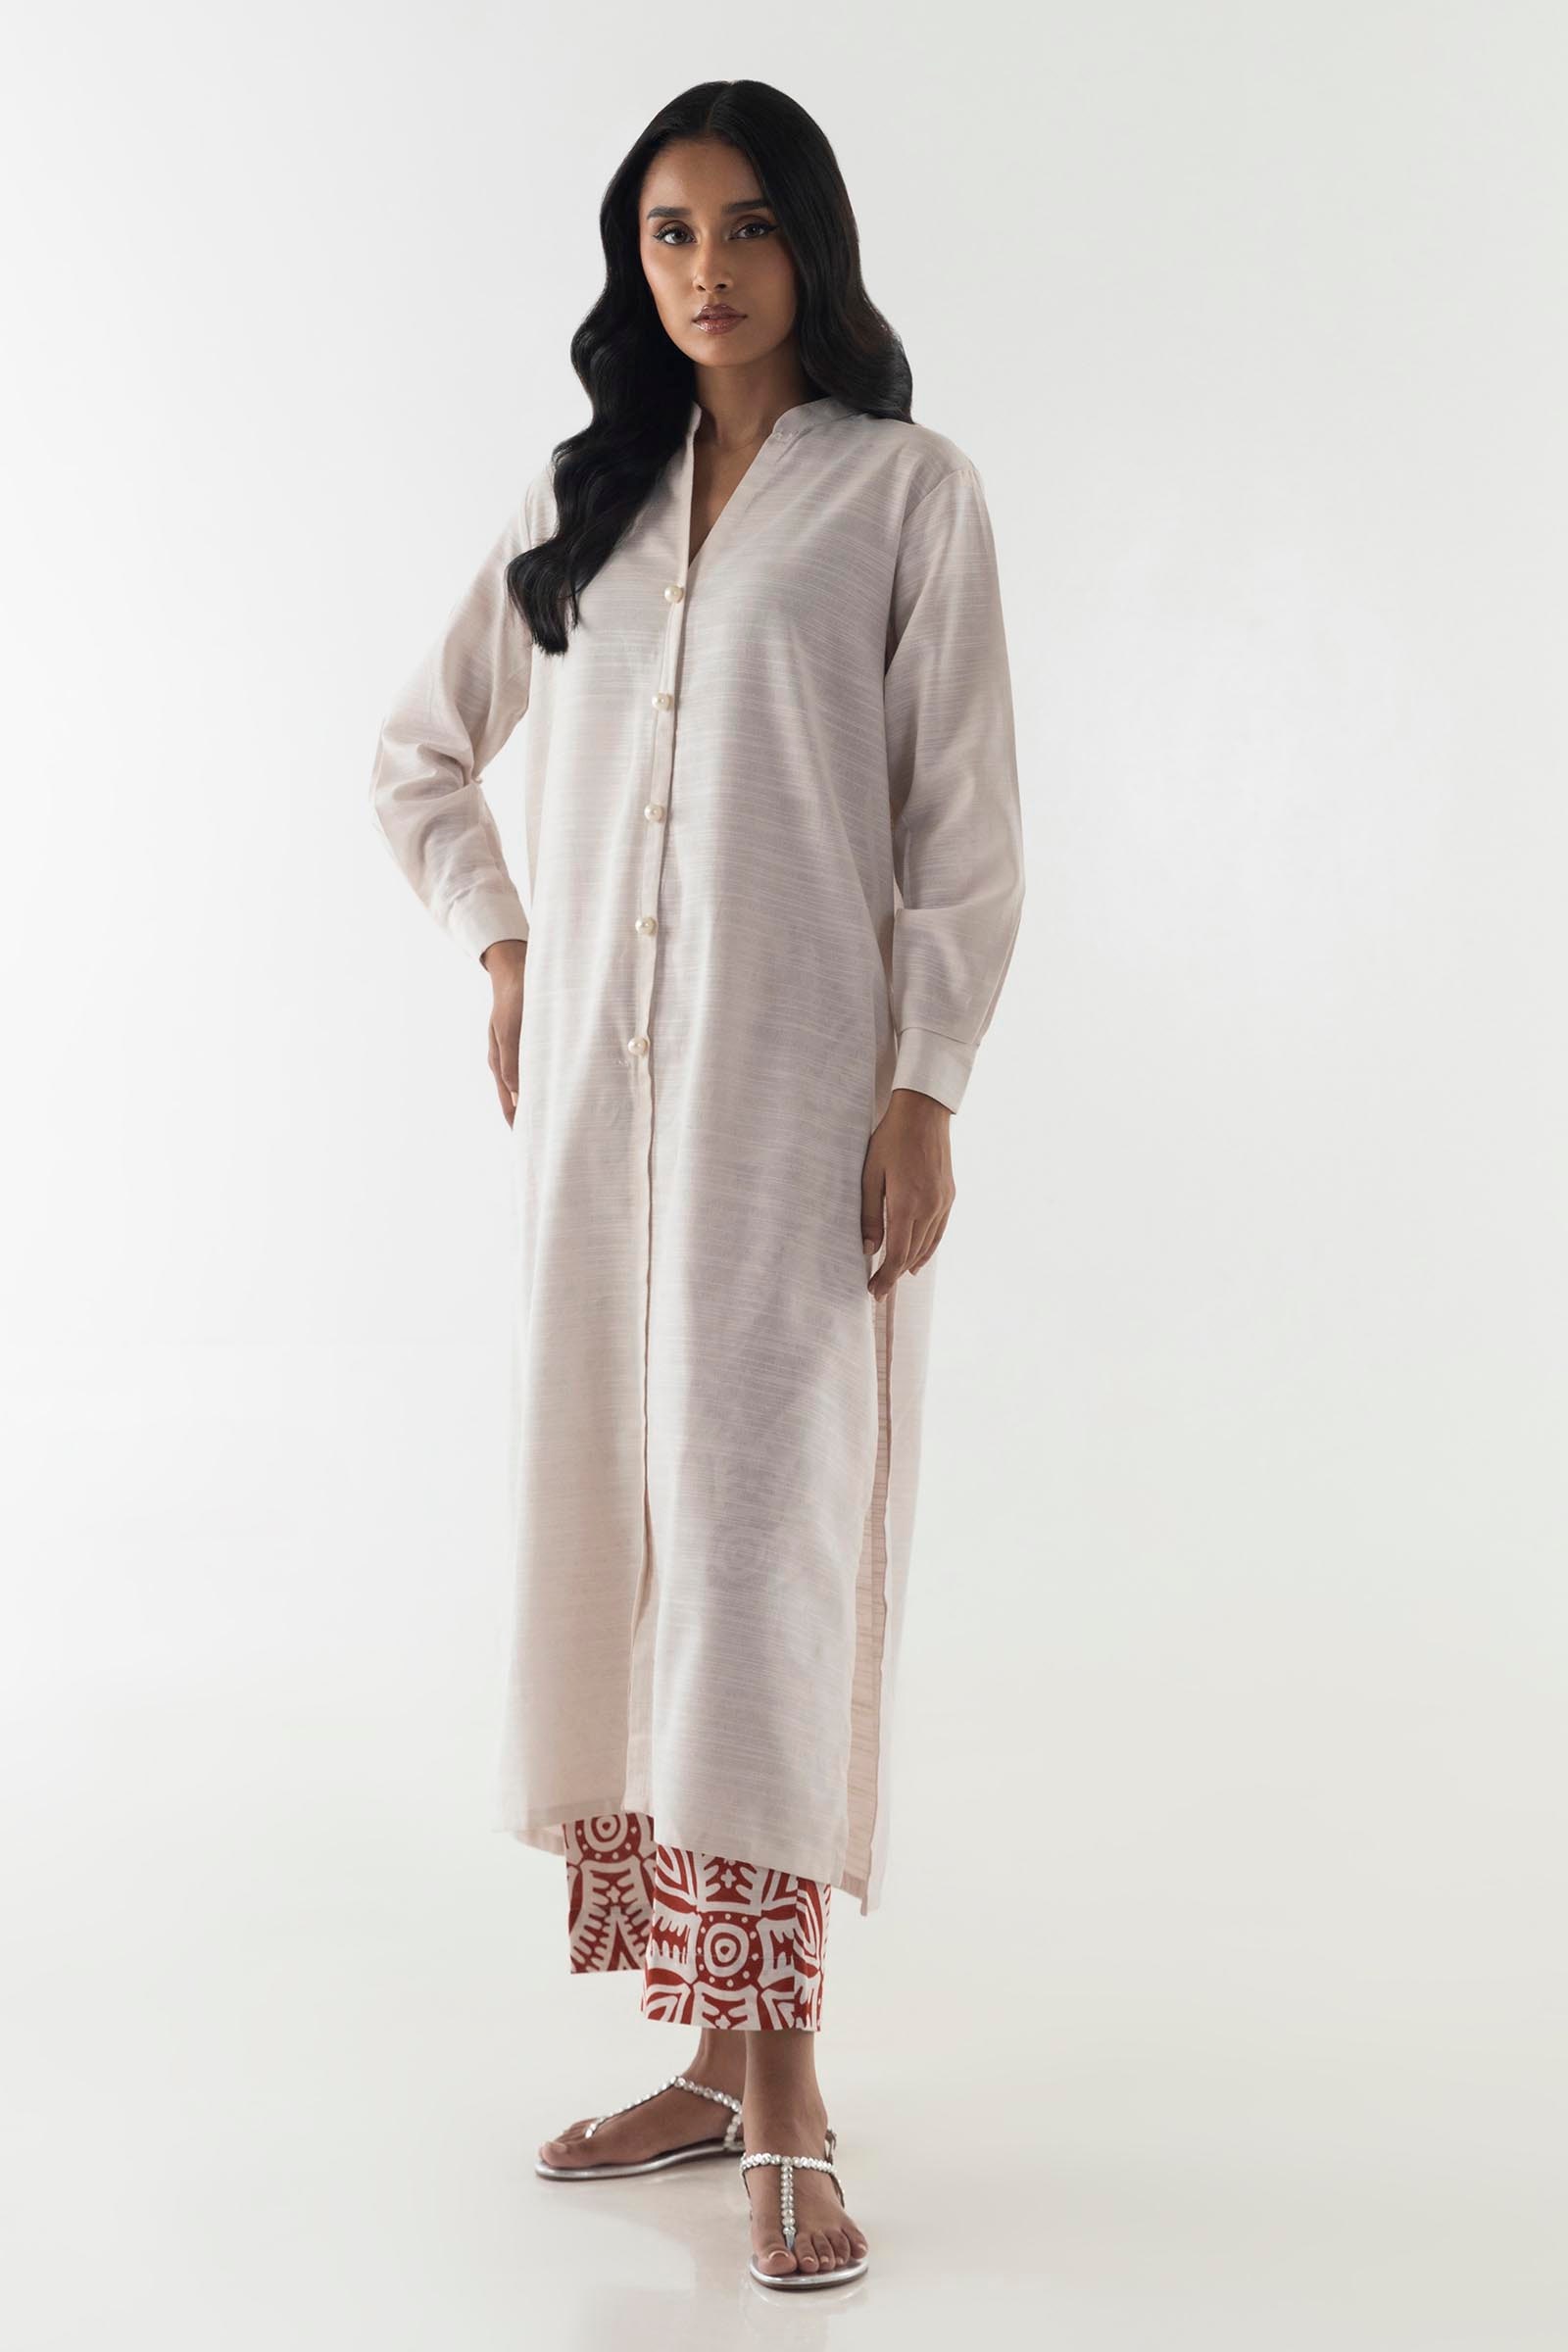
cream kalpana long tunic jacket